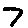
Label: 7